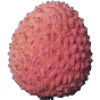
Label: lychee